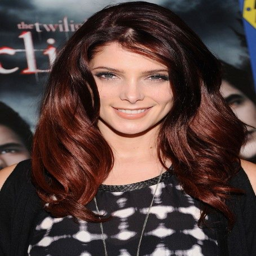
layered red ombre hair - i think i 'm gon na try this for my next color .